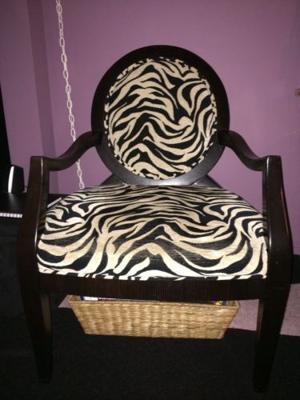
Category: chair